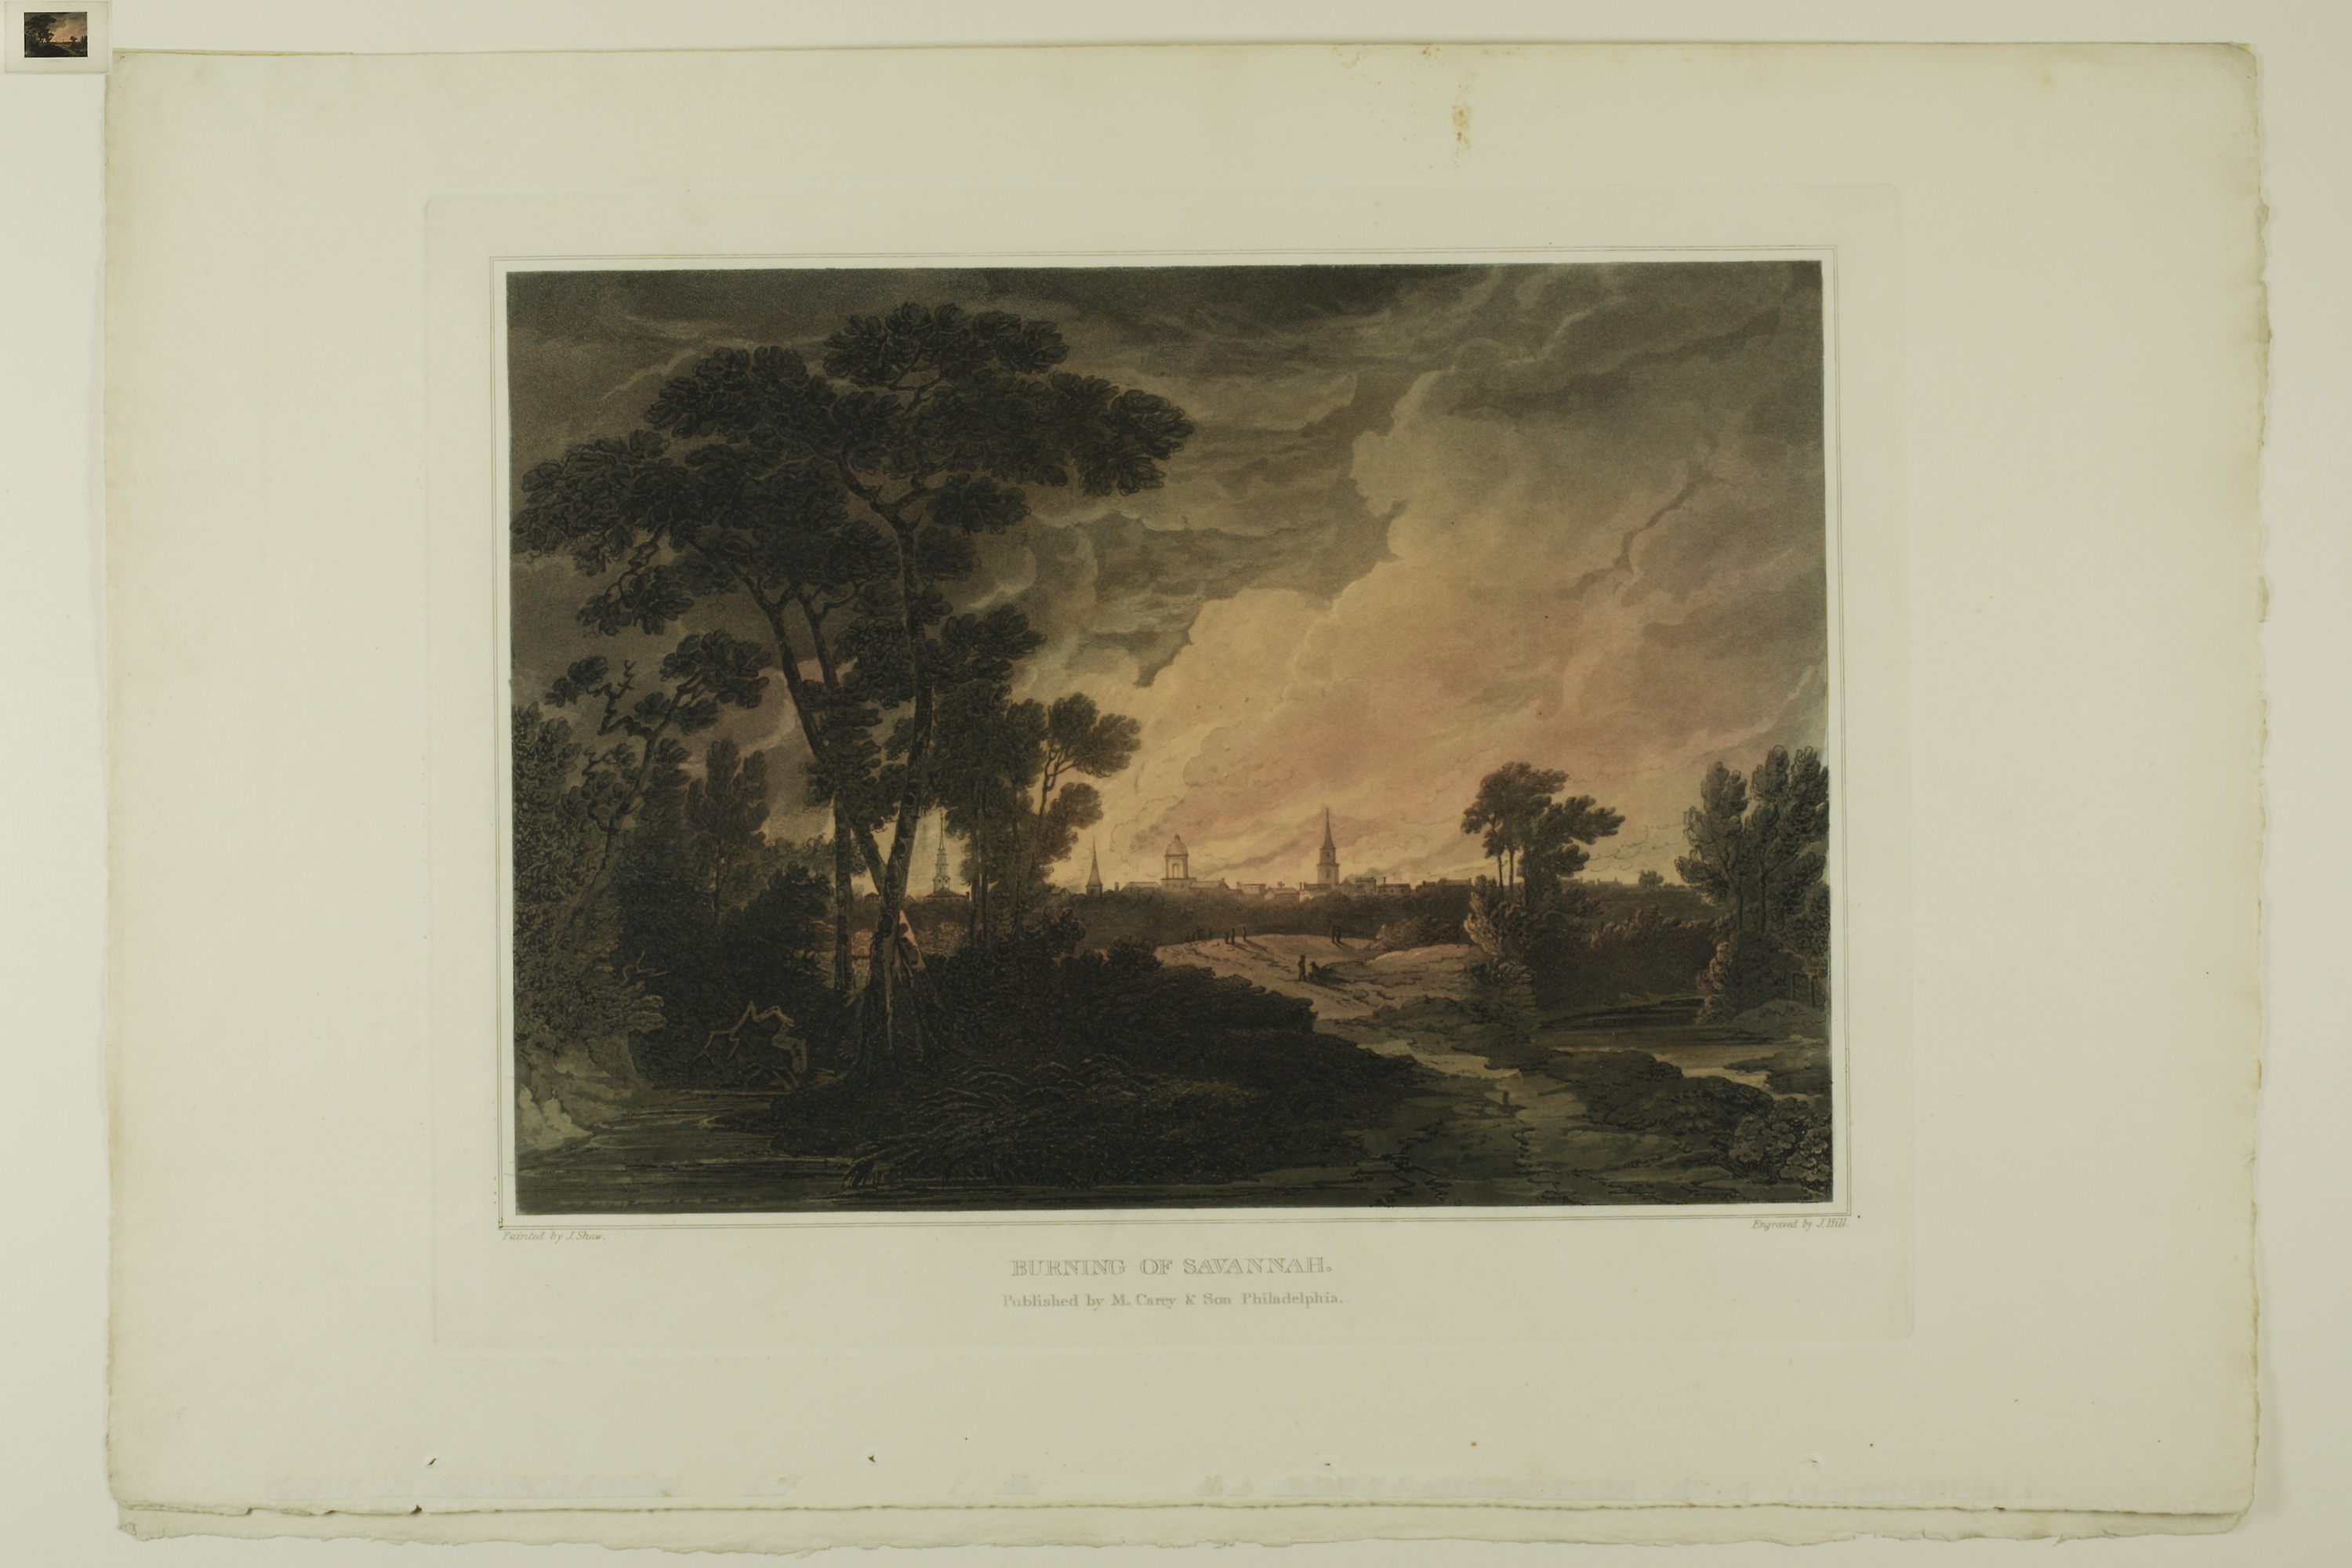
painting, picture frame, art, art gallery, watercolor paint, modern art, paint, artwork, visual arts, museum